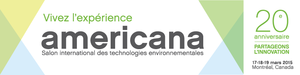
Americana est un salon international des technologies environnementales.